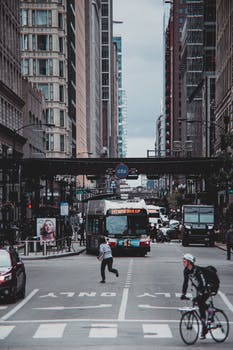
Label: No Watermark